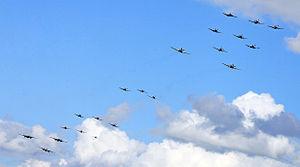
Stephen Grey est un homme d'affaires et consultant britannique, ancien pilote de la RAF né en juin 1938.